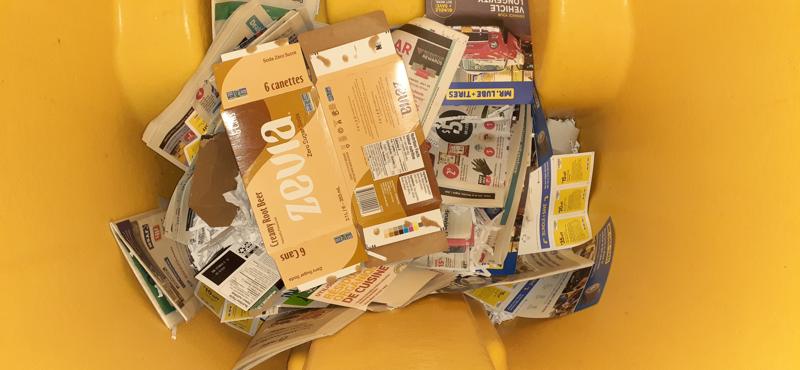
Waste category: cardboard